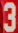
Number: 3